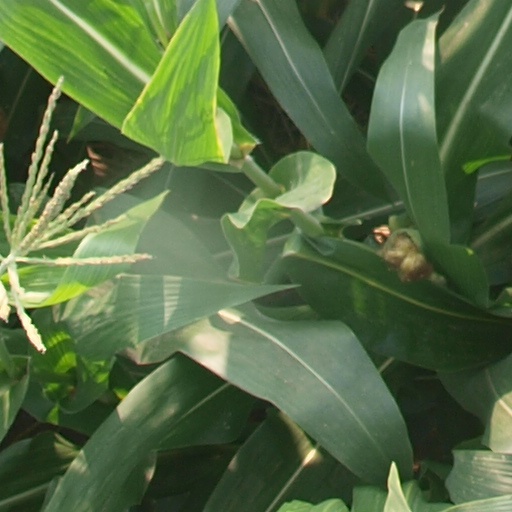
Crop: maize; corn